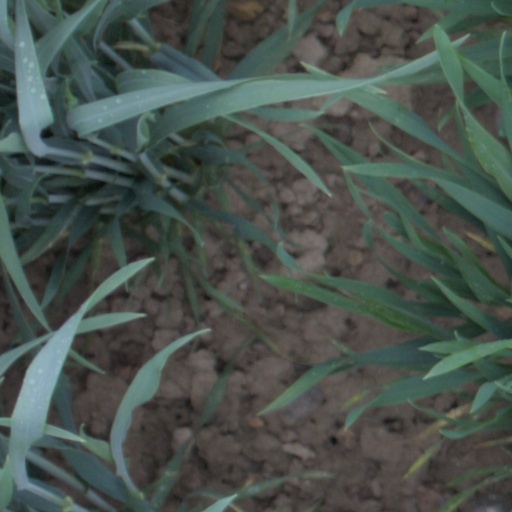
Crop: wheat